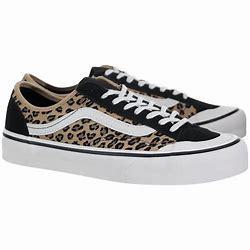
Brand: Vans
Model: Style 36